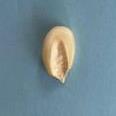
Maize quality: Good